My Tender Matador

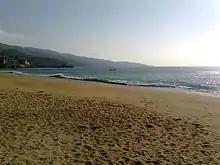
Beach of Laguna Verde Bay, in Valparaíso, where the protagonists bid farewell

In the midst of a shocked Santiago, while Lucía Hiriart gives a press conference and Pinochet continues with fear and nightmares, Laura, another Front comrade, takes the Queen to a bar in Viña del Mar to meet Carlos, who affectionately takes her by cab to Laguna Verde in Valparaíso, where they celebrate. He thanks her for her help to the Front and gives her money so that she can live in hiding for a few months; in contrast, Pinochet and his wife, an angry and loveless married couple, hide out in Viña del Mar's Cerro Castillo, with more discreet security. Carlos tells the Queen that he is leaving early tomorrow morning for Cuba, and in a fit of passion, asks her if she wants to go with him. She, for her part, replies that "I will be grateful for that question for the rest of my life", but declines the invitation, stating that if their love did not materialize there, then neither will it do so in another country.